HSD2 neuron

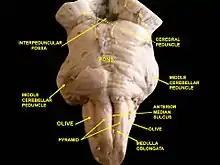
Brainstem(where HSD2 neurons are located)

The term "HSD2 neurons" is used in the scientific literature to refer to a subpopulation of neurons in the NTS which express both the mineralocorticoid receptor (MR) and 11-beta-hydroxysteroid dehydrogenase type 2 (HSD2). HSD2 is an enzyme that metabolizes cortisol and other glucocorticosteroids, which typically prevent aldosterone from binding to the mineralocorticoid receptor. This pre-receptor mechanism for modifying hormone binding is necessary for cellular sensitivity to aldosterone because, under physiologic conditions, cortisol circulates at 100-1000 times higher concentrations than aldosterone. As both cortisol and aldosterone bind the mineralocorticoid receptor with equal affinity, cortisol effectively crowds out aldosterone in cells without abundant HSD2. In cells with HSD2, however, aldosterone has increased access to the MR, such that increases and decreases in the circulating concentration of this hormone will produce a change in receptor activity. In HSD2 neurons (and all other cells that express both HSD2 and MR), aldosterone binds to MR and translocates it from the cytoplasm to the nucleus, causing transcriptional changes. Unlike aldosterone-sensitive cells in epithelial tissues (e.g. in the kidney), the physiologic effects of aldosterone-MR activation in HSD2 neurons are unknown. It has been suggested, but not proven, that aldosterone promotes the firing activity of these neurons. Aldosterone is not necessary for HSD2 neuron activation because this can be evoked by sodium deprivation even in rats without adrenal glands, which are the exclusive source of circulating aldosterone.